Leeds Art Gallery

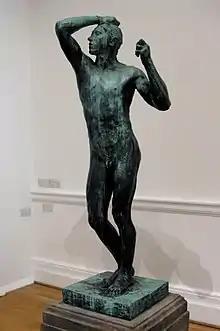
The Age of Bronze, by Rodin

The gallery's visitor leaflet suggesting "Ten key works" for a short visit lists the following items (listed here in date order):